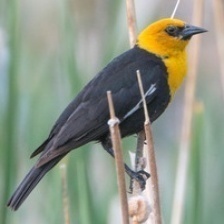
Species: YELLOW HEADED BLACKBIRD
Scientific name: XANTHOCEPHALUS